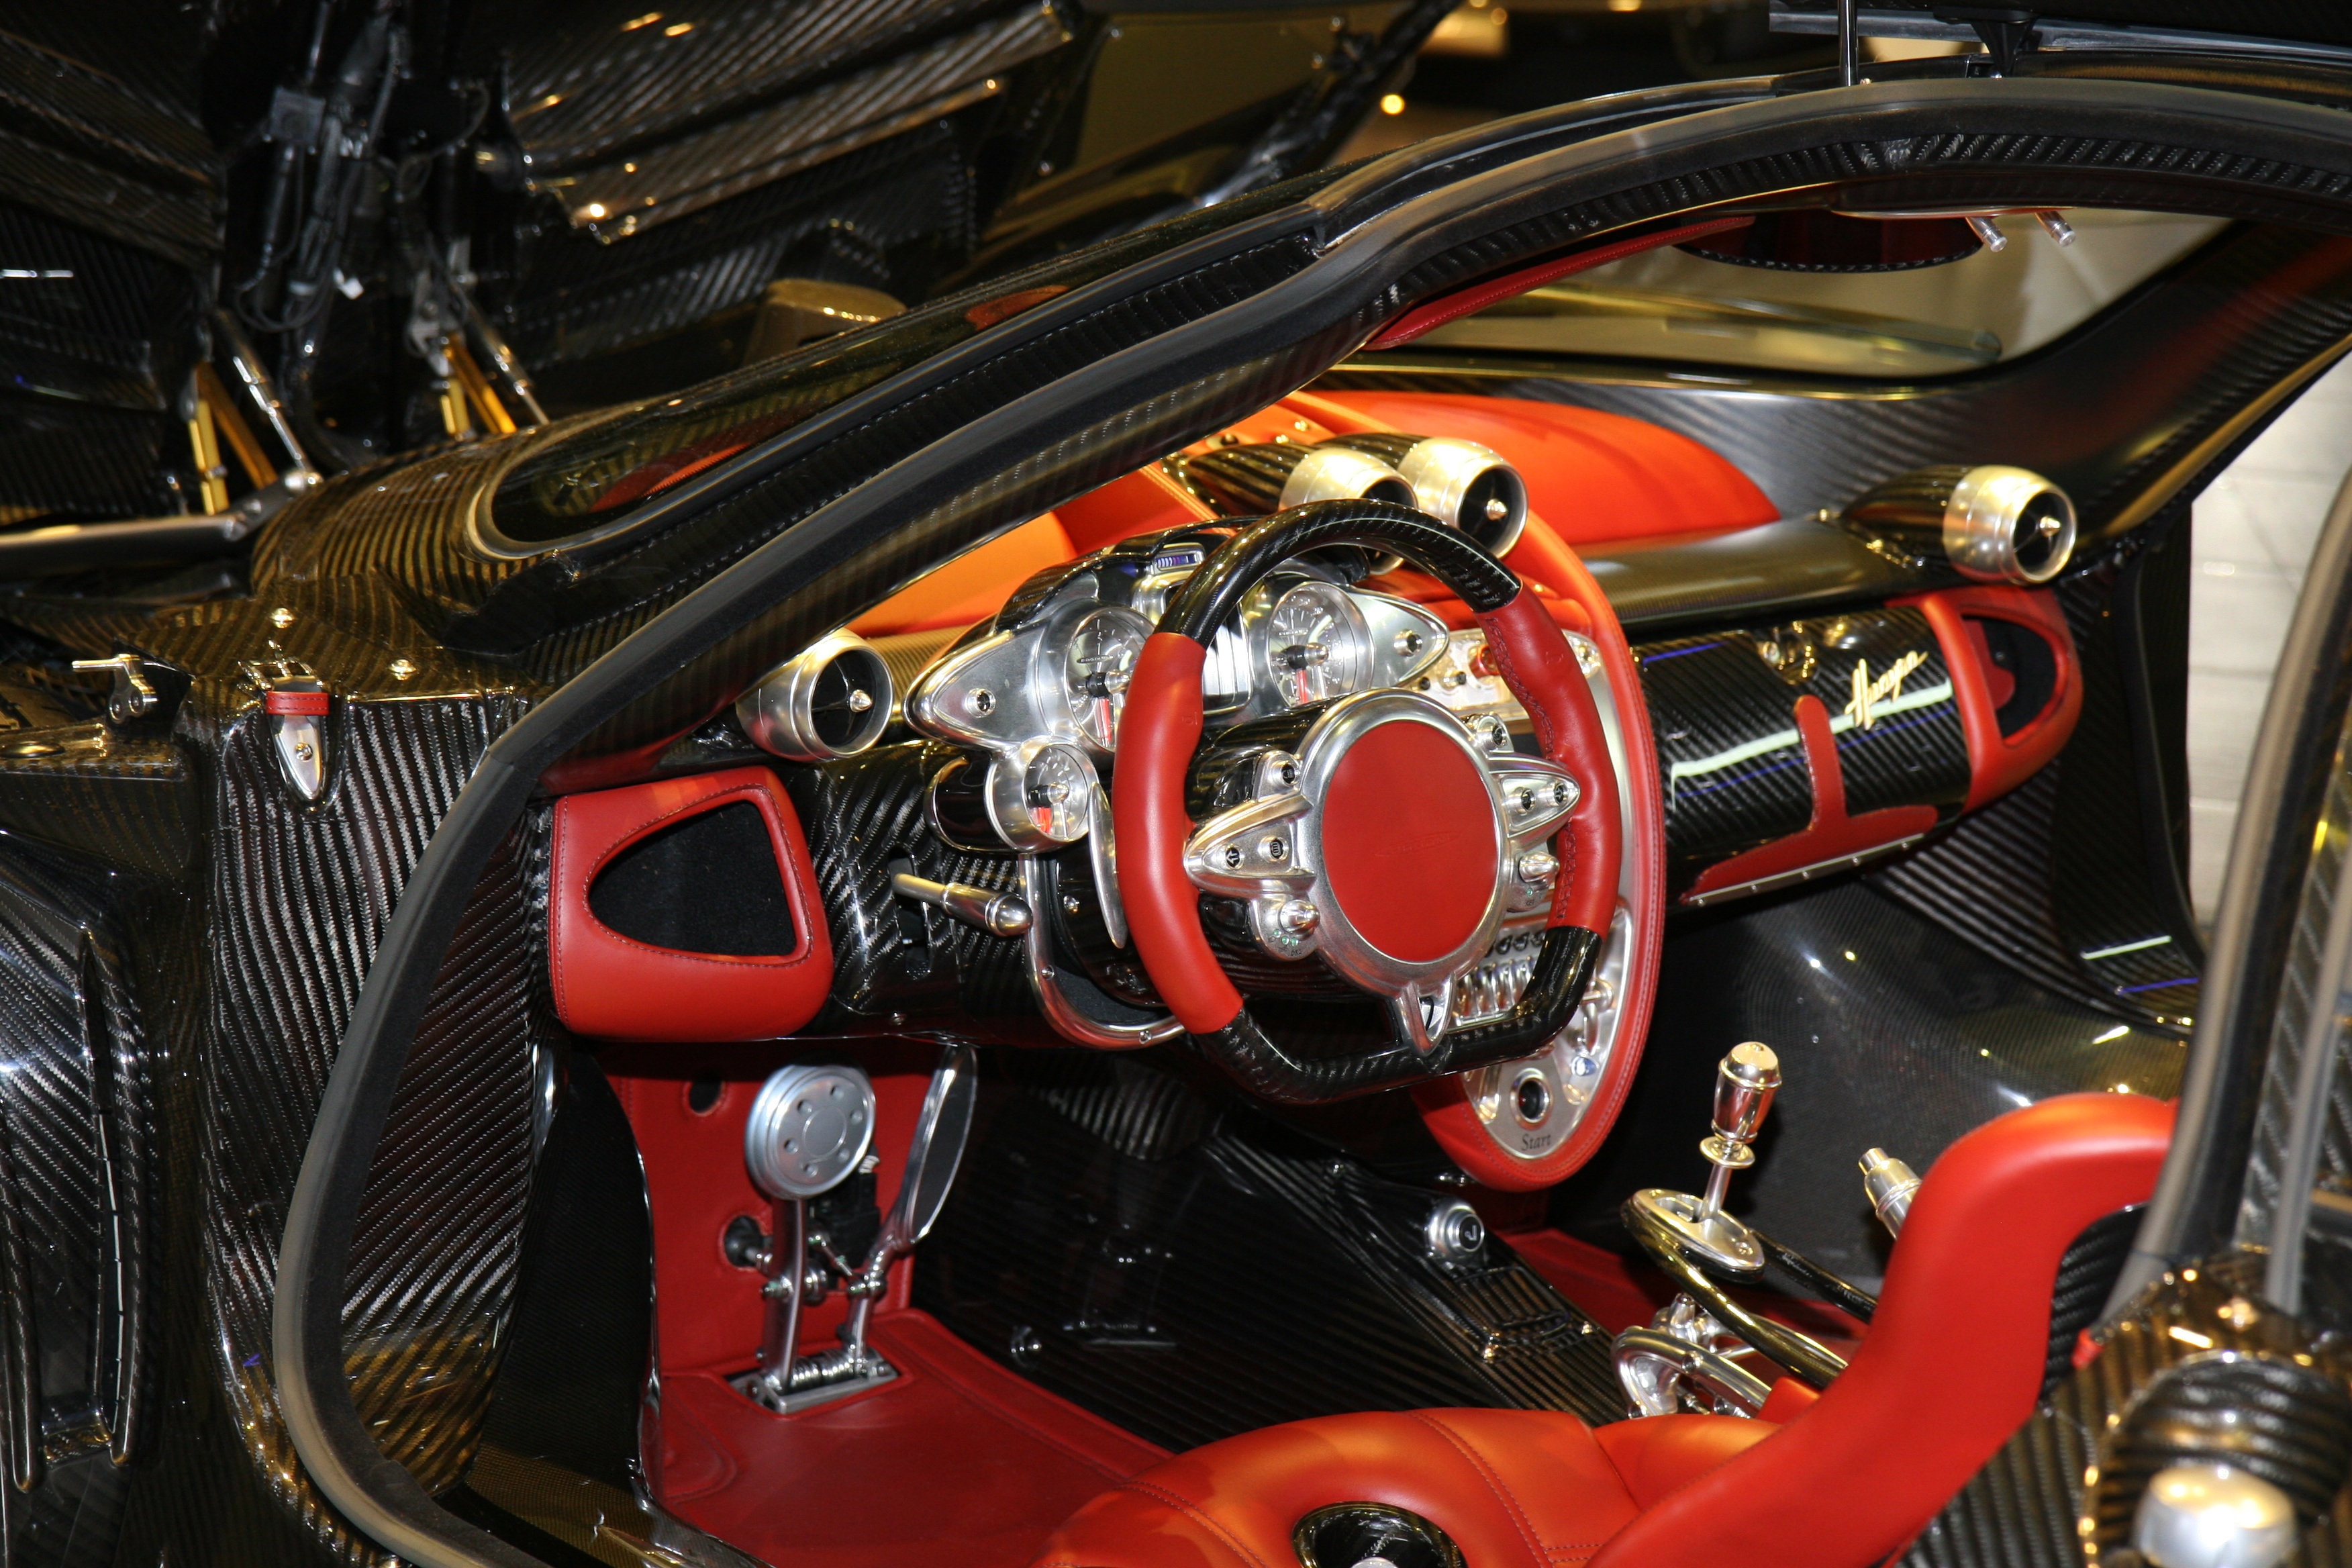
car, wheel, vehicle, auto, steering wheel, sports car, motor vehicle, vintage car, muscle car, supercar, luxury, design, engine, antique car, hot rod, auto show, exclusive, land vehicle, automobile make, luxury vehicle, performance car